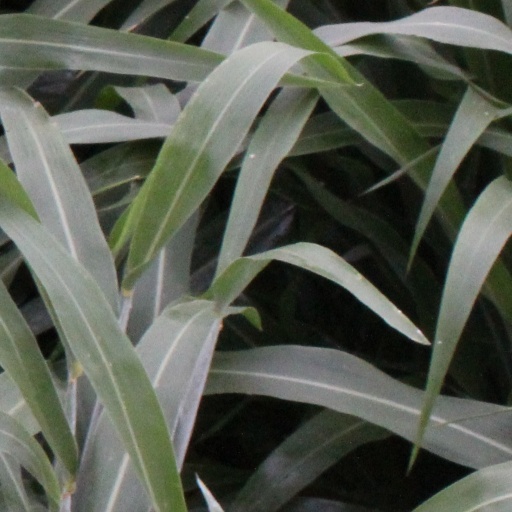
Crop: sorghum